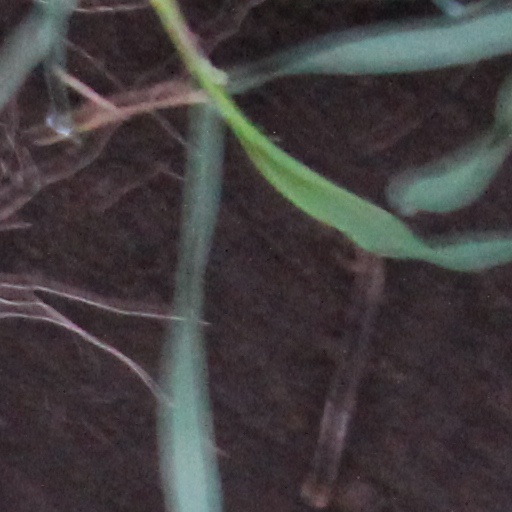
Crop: wheat